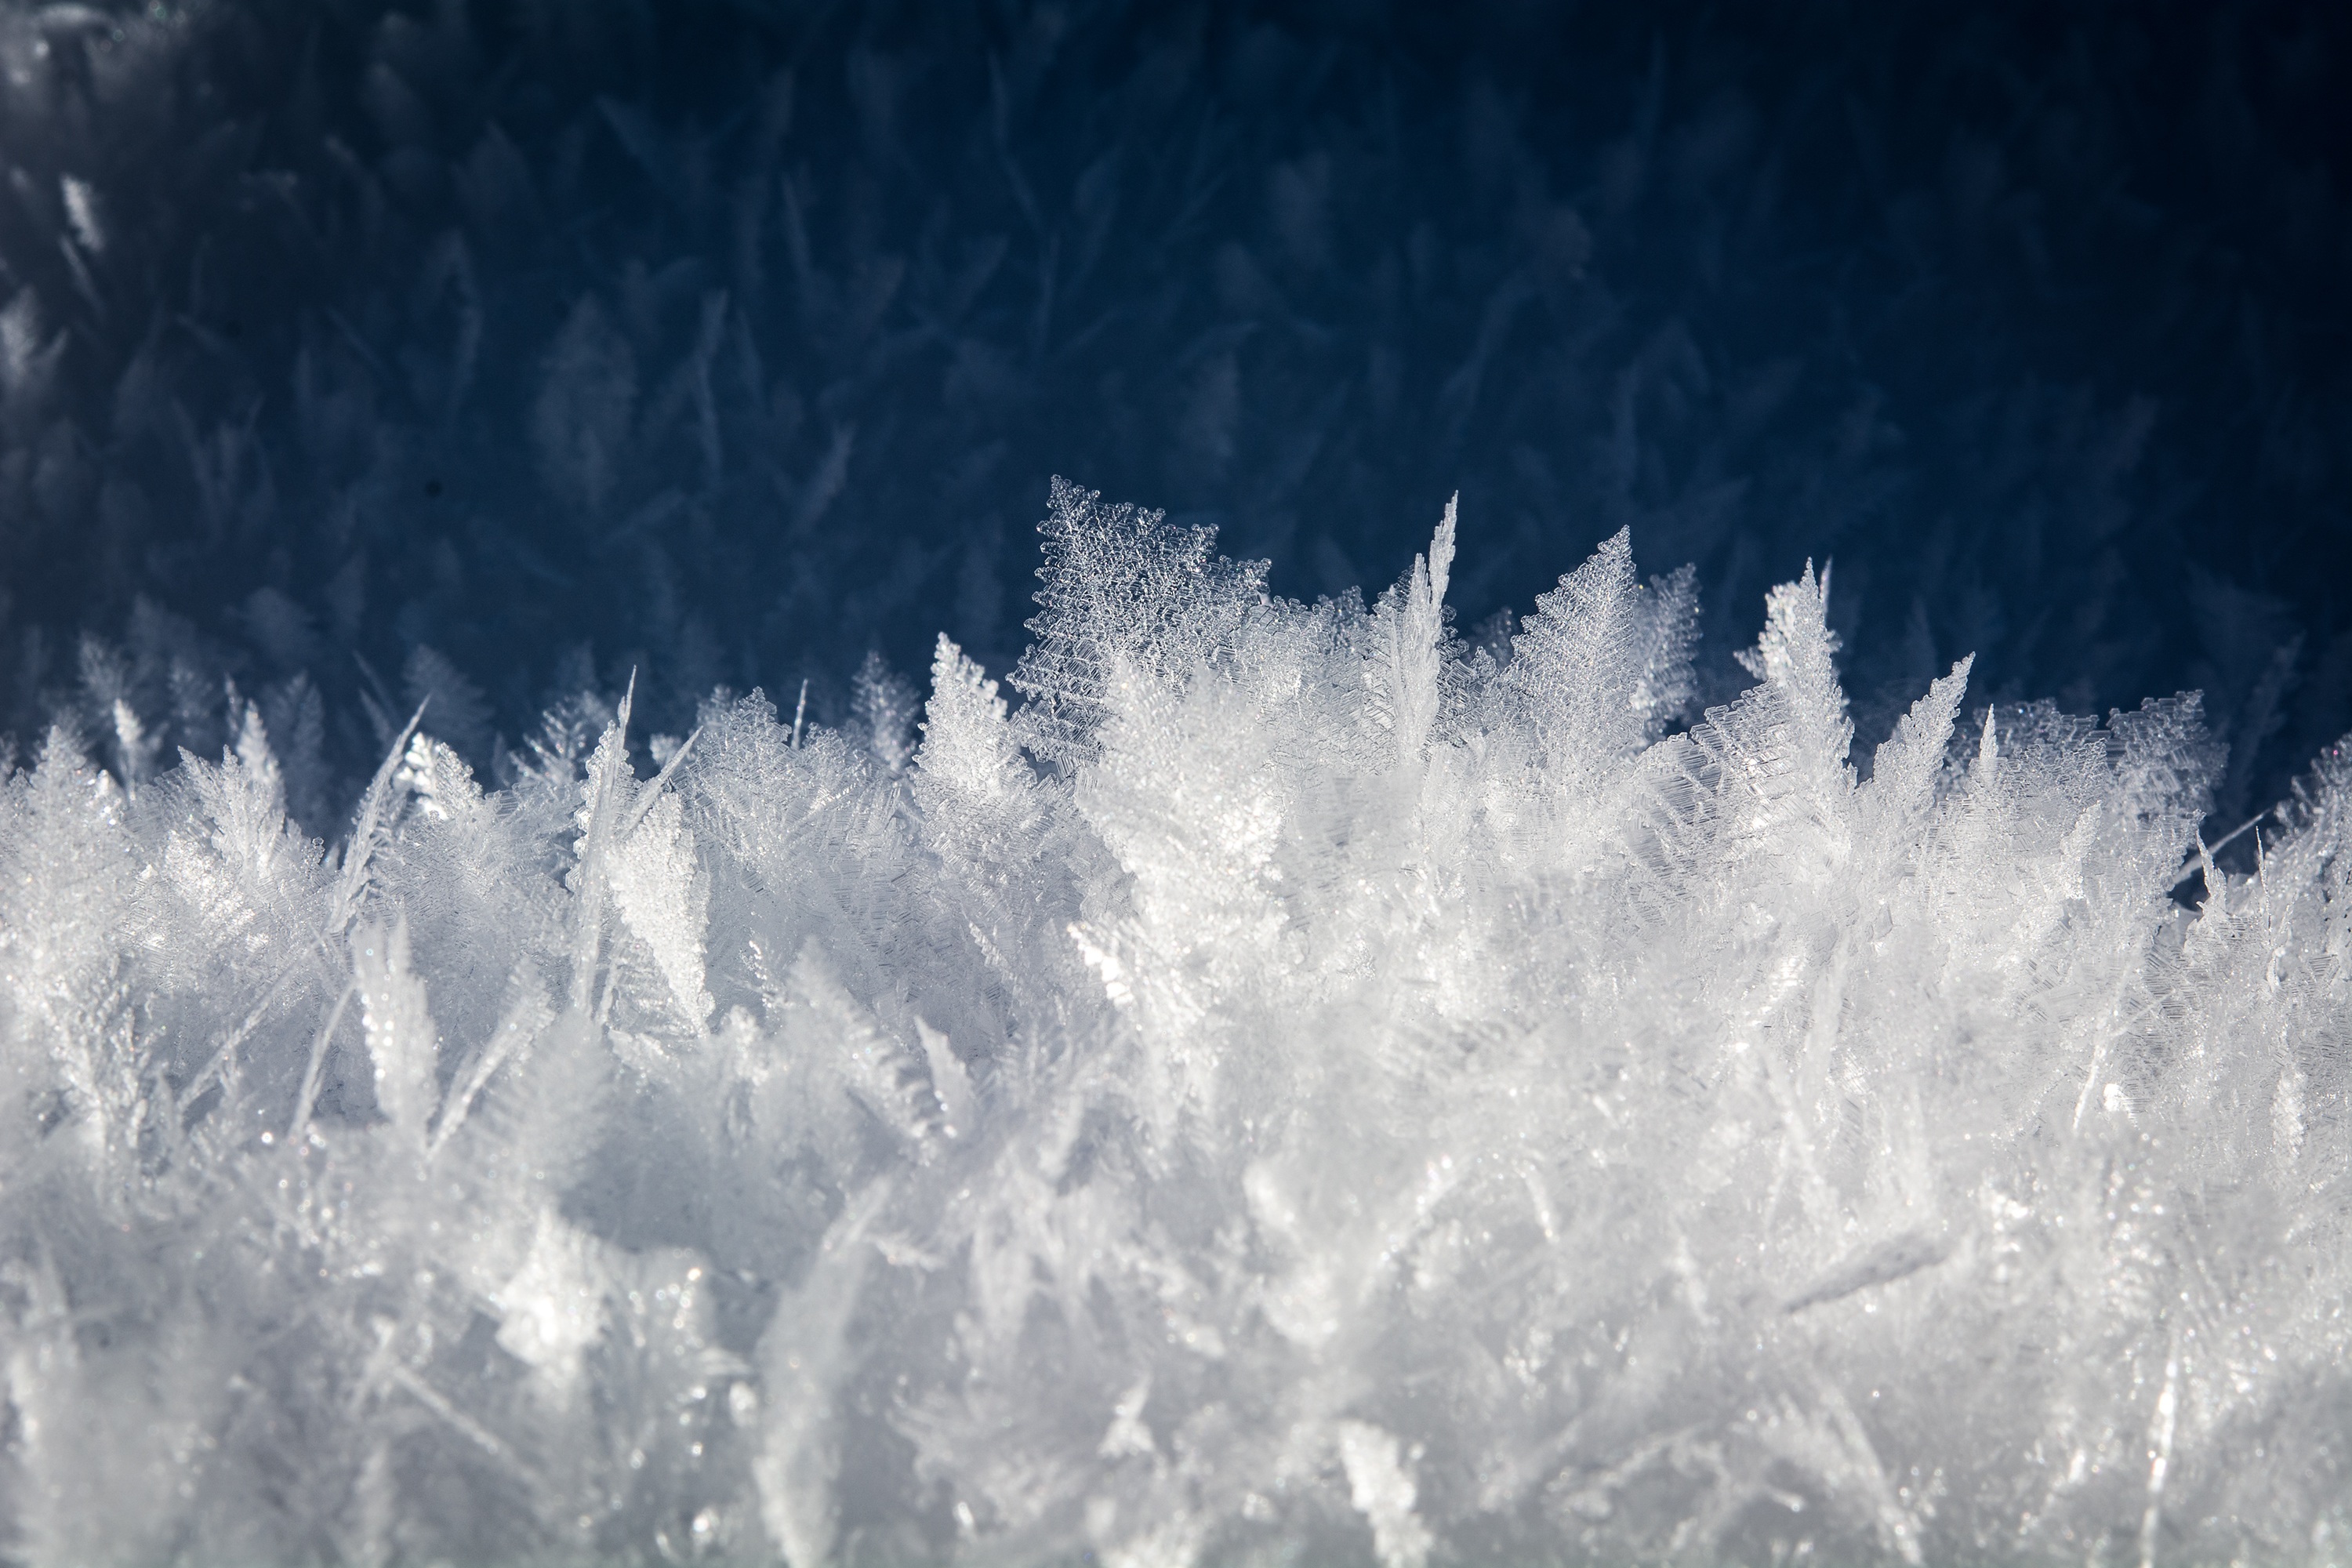
tree, nature, branch, snow, cold, winter, cloud, sky, sunlight, frost, atmosphere, ice, weather, frozen, blue, close, season, sunny, beautiful, blizzard, fragile, wintry, freezing, light and shadow, eiskristalle, winter time, atmospheric phenomenon, geological phenomenon